Sky position (RA, Dec in degrees): 190.32, 21.099
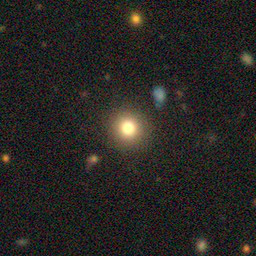
Galaxy morphology: Round Smooth Galaxies